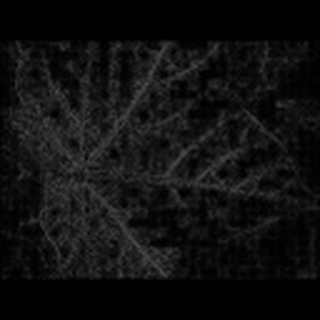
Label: cotton_aphids